Solar eclipse of August 11, 1999

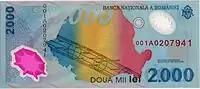
Special 2,000 lei note made for the 1999 total eclipse of the Sun, showing the eclipse path over the map of Romania

Shown below are two tables displaying details about this particular solar eclipse. The first table outlines times at which the moon's penumbra or umbra attains the specific parameter, and the second table describes various other parameters pertaining to this eclipse.